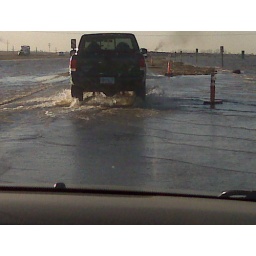
Still water in the road from the floodingSent from my Verizon Wireless BlackBerry